Plutus

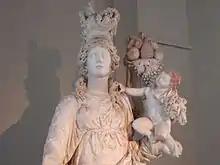
Polychrome marble statue depicting the goddess Tyche holding the infant Plutus in her arms, 2nd century AD, Istanbul Archaeological Museum.

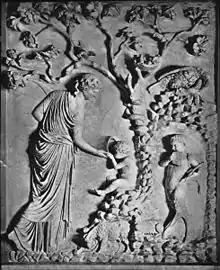
Sencathea [?] [Female figure] feeding infant Plutus from horn of plenty, relief, Rome. Brooklyn Museum Archives, Goodyear Archival Collection.

In the philosophized mythology of the later Classical period, Plutus is envisaged by Aristophanes as blinded by Zeus, so that he would be able to dispense his gifts without prejudice; he is also lame, as he takes his time arriving, and winged, so he leaves faster than he came. When the god's sight is restored, in Aristophanes' comedy, he is then able to determine who is deserving of wealth, creating havoc.